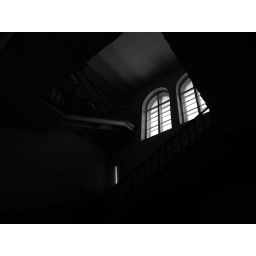
These are the windows in the building of Department of journalism, MSU, Russia